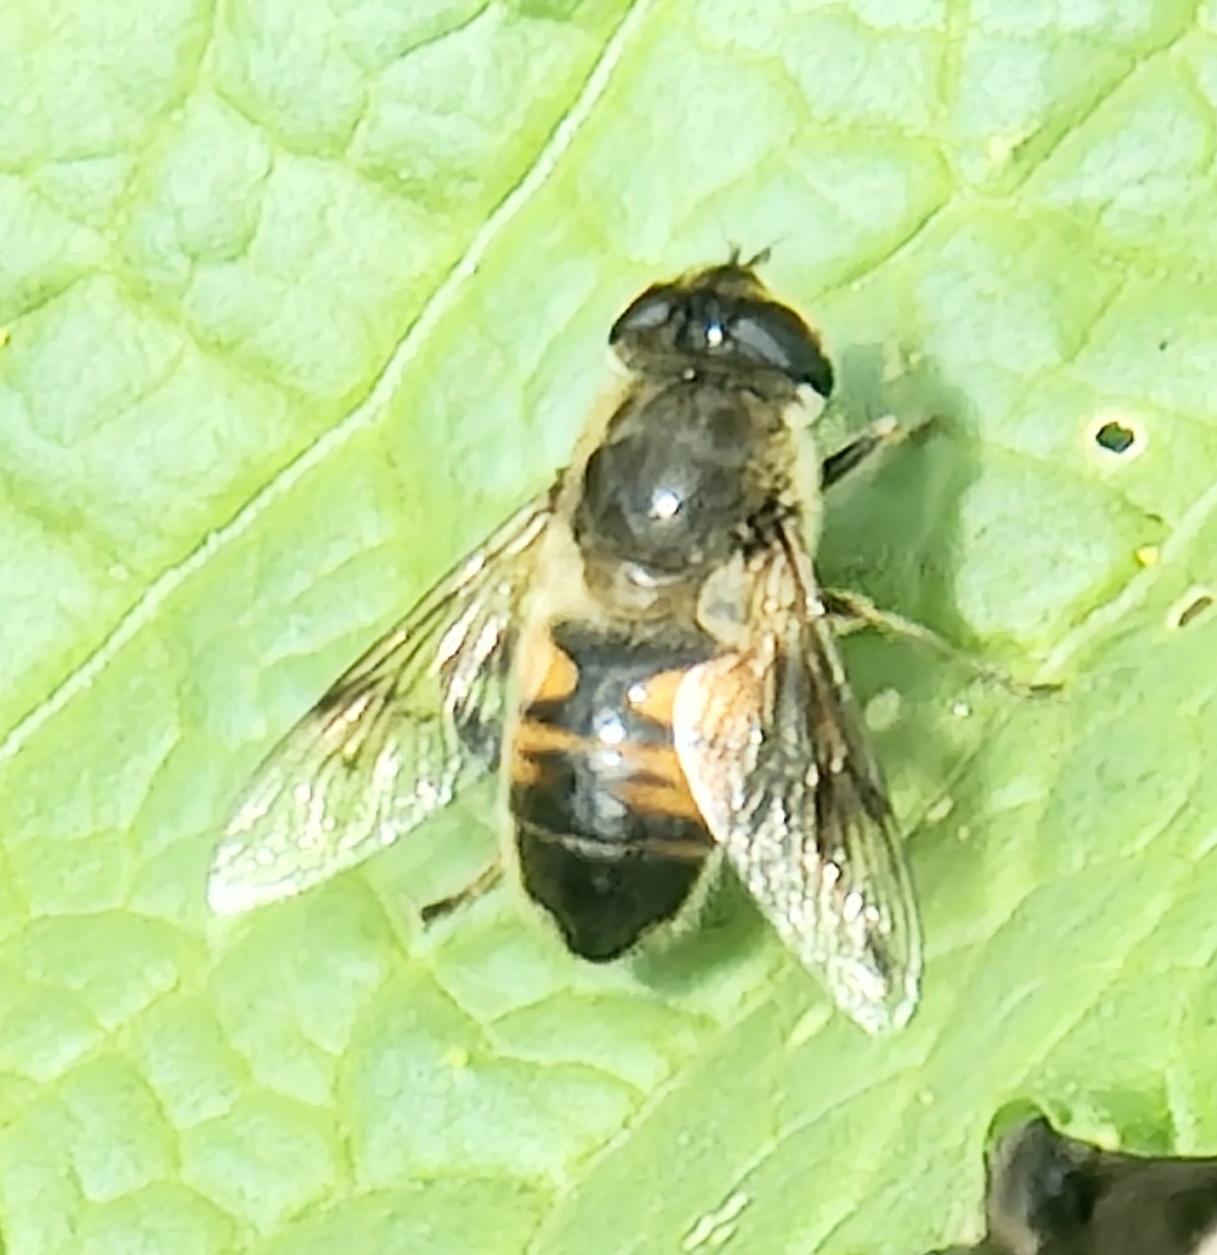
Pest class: predators